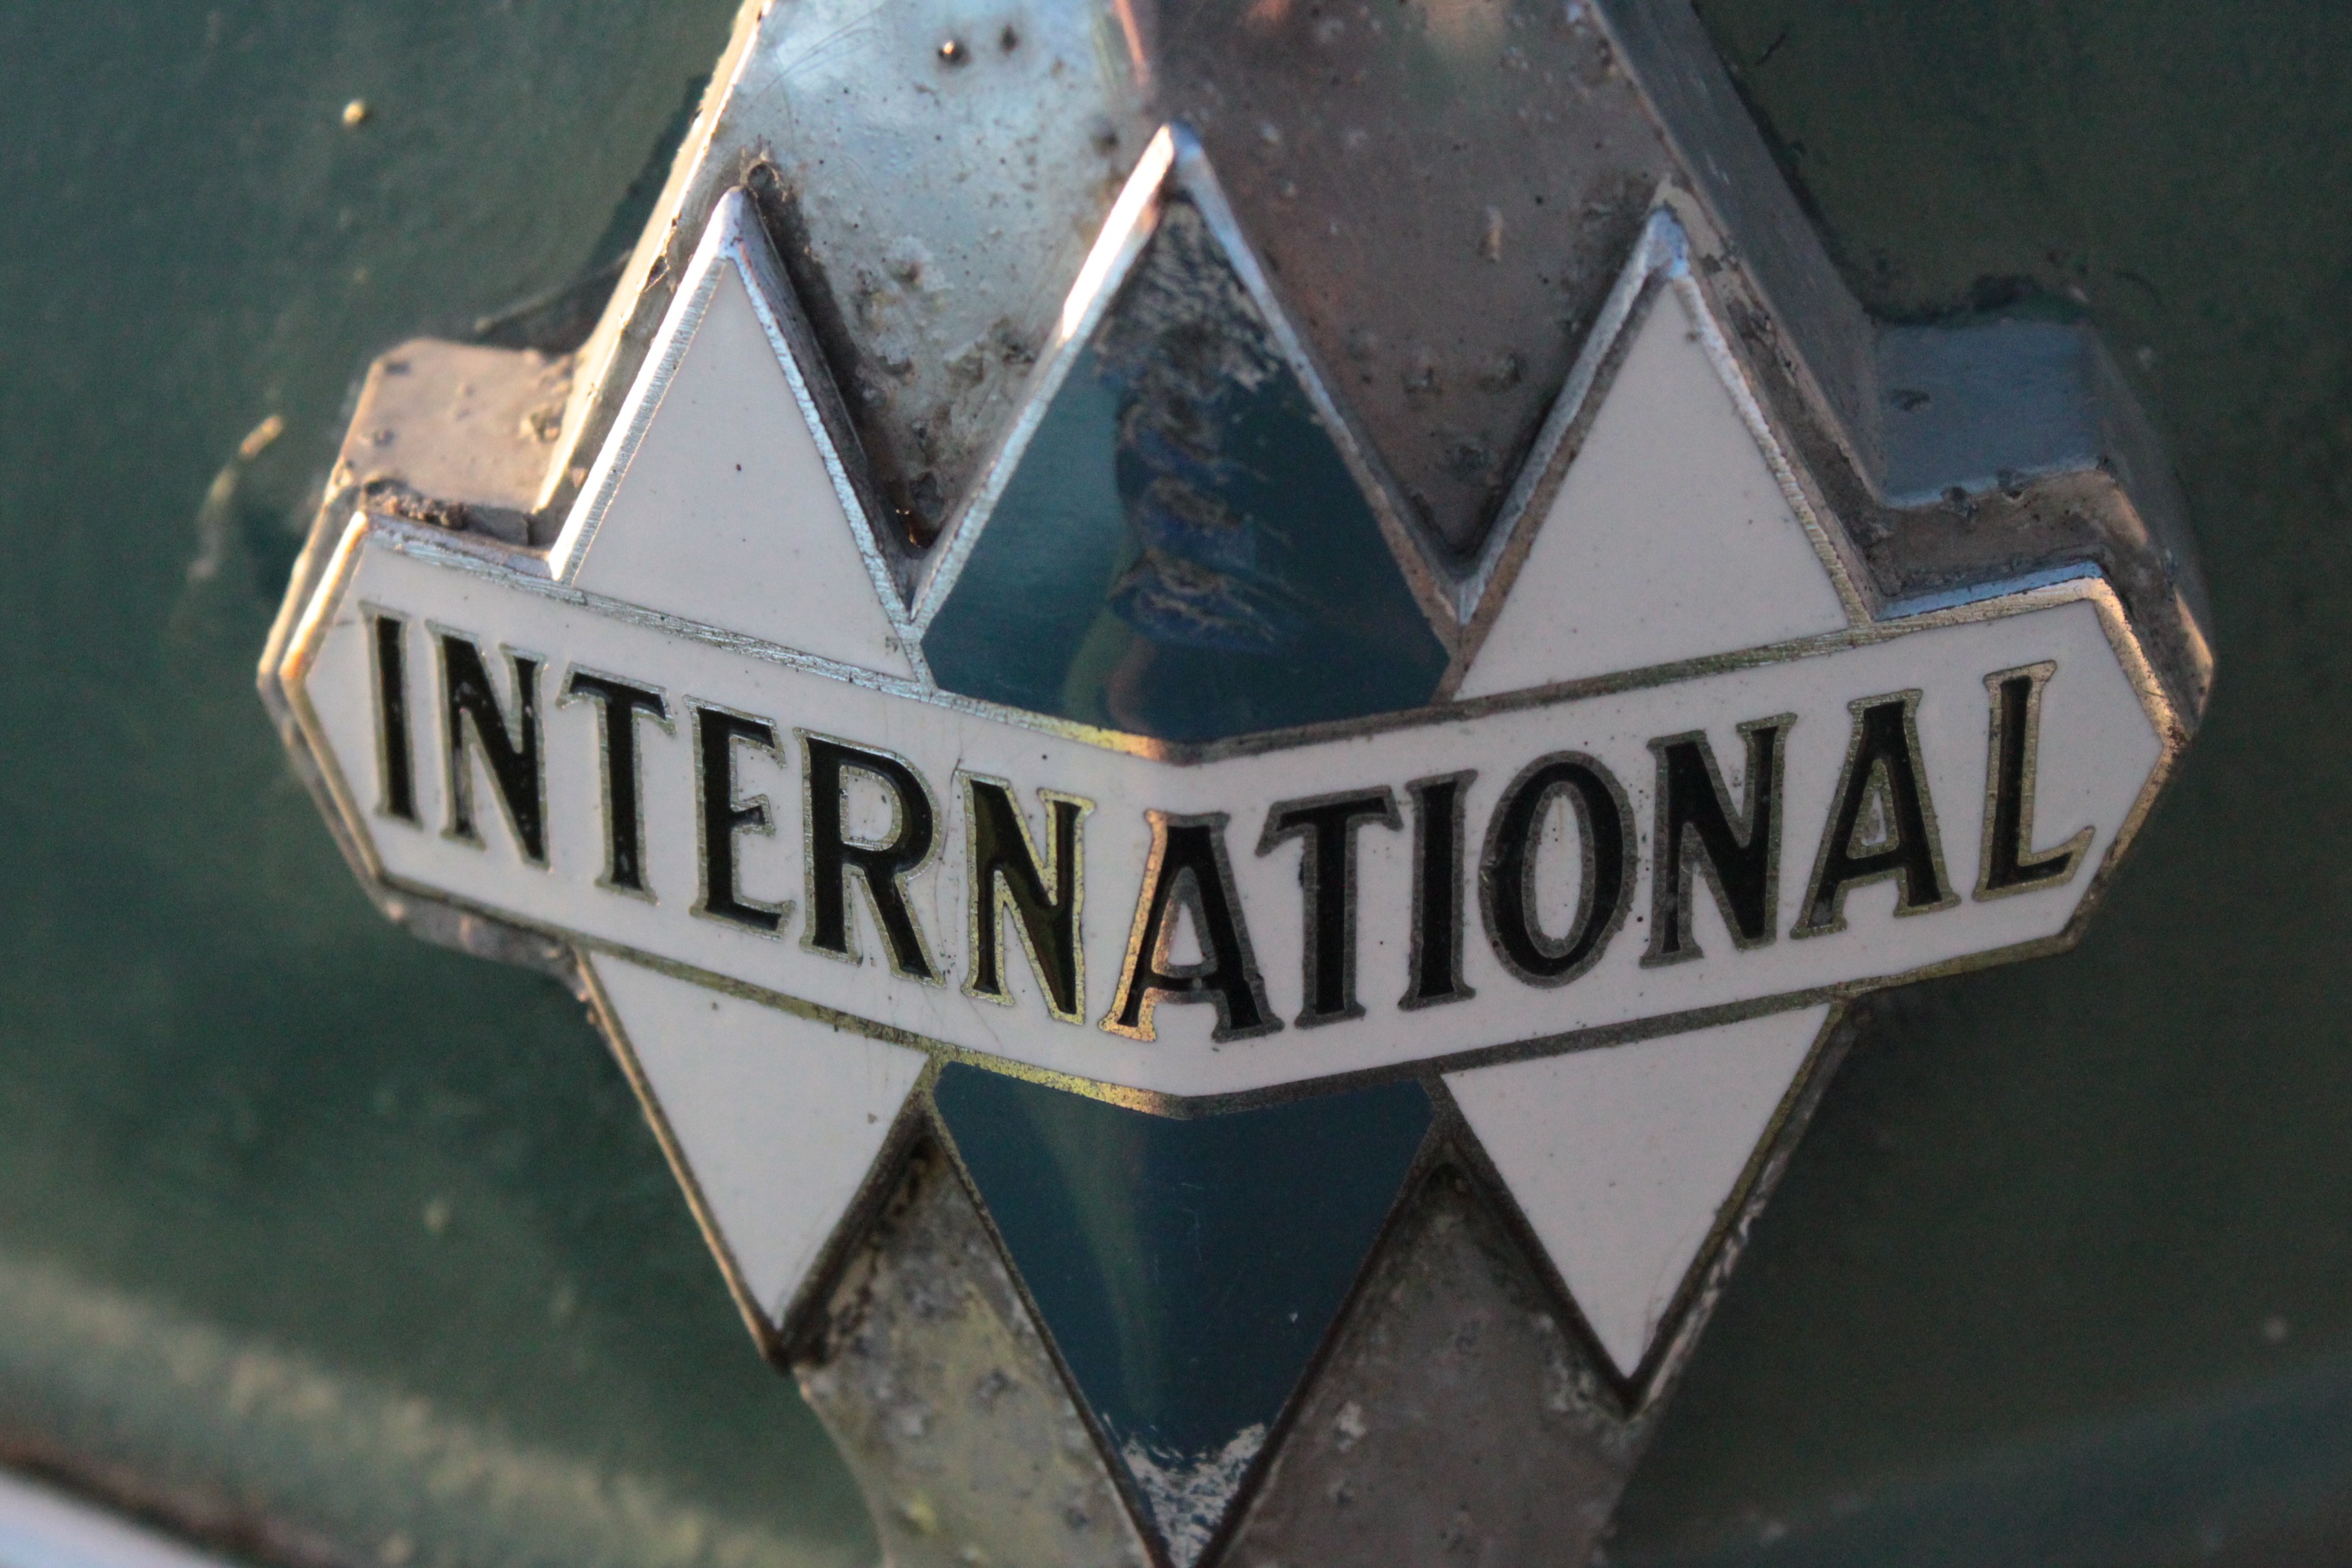
vintage, old, transportation, sign, truck, vehicle, signage, emblem, font, international, old truck, automotive exterior